Dan Chatterton

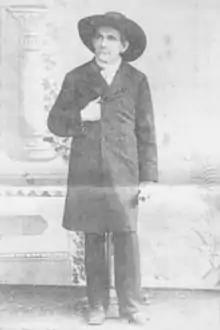
Dan Chatterton

Daniel Chatterton (25 August 1820 – 7 July 1895) was a British political pamphleteer and propagandist and publisher of "Chatterton's Commune, the Atheistic Communistic Scorcher".